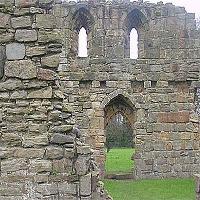
Weather: cloudy or overcast